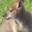
Label: kangaroo